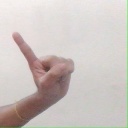
अक्षर: ए